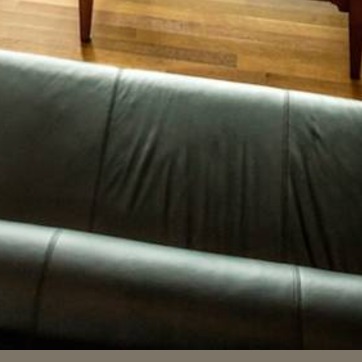
Material: leather